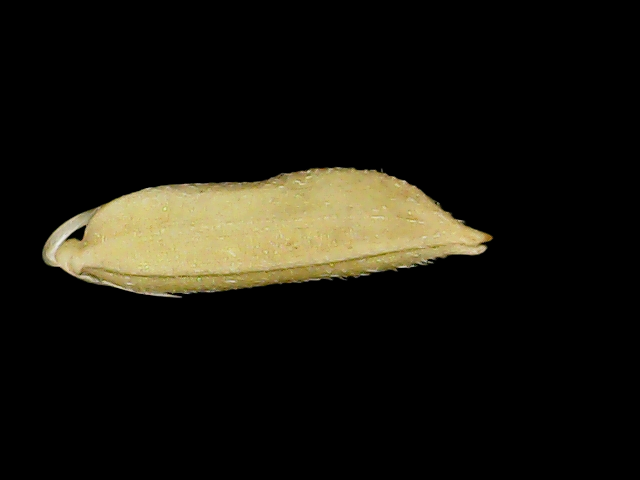
Rice variety: Binadhan07